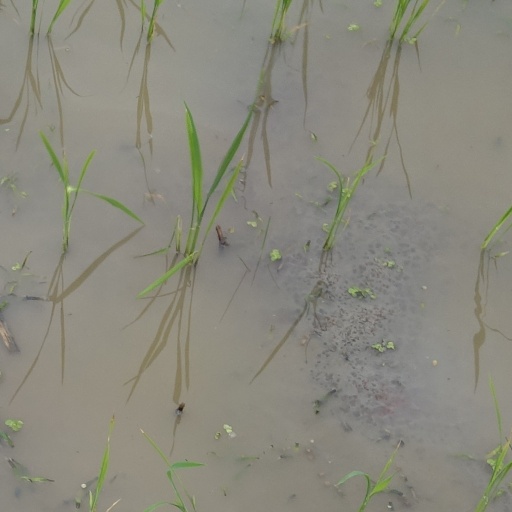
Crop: rice